Question: Please indicate a possible affordance area of the banana that can be used for eating
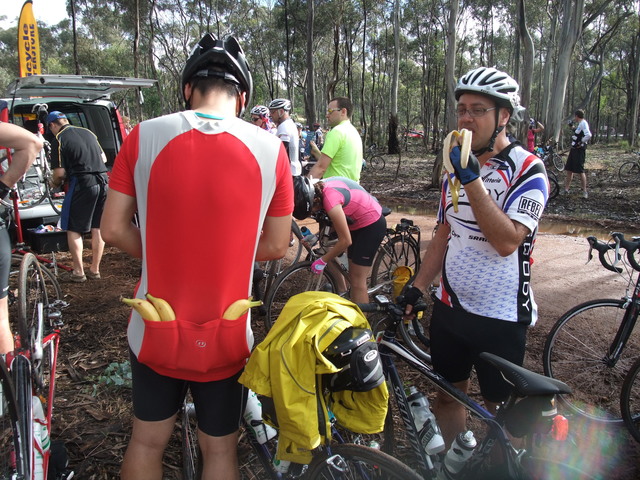
Answer: [439.5, 130, 472.5, 195]